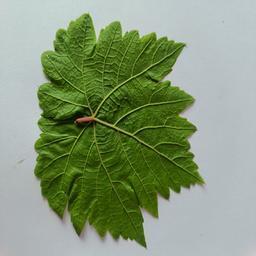
Label: Healthy Leaves